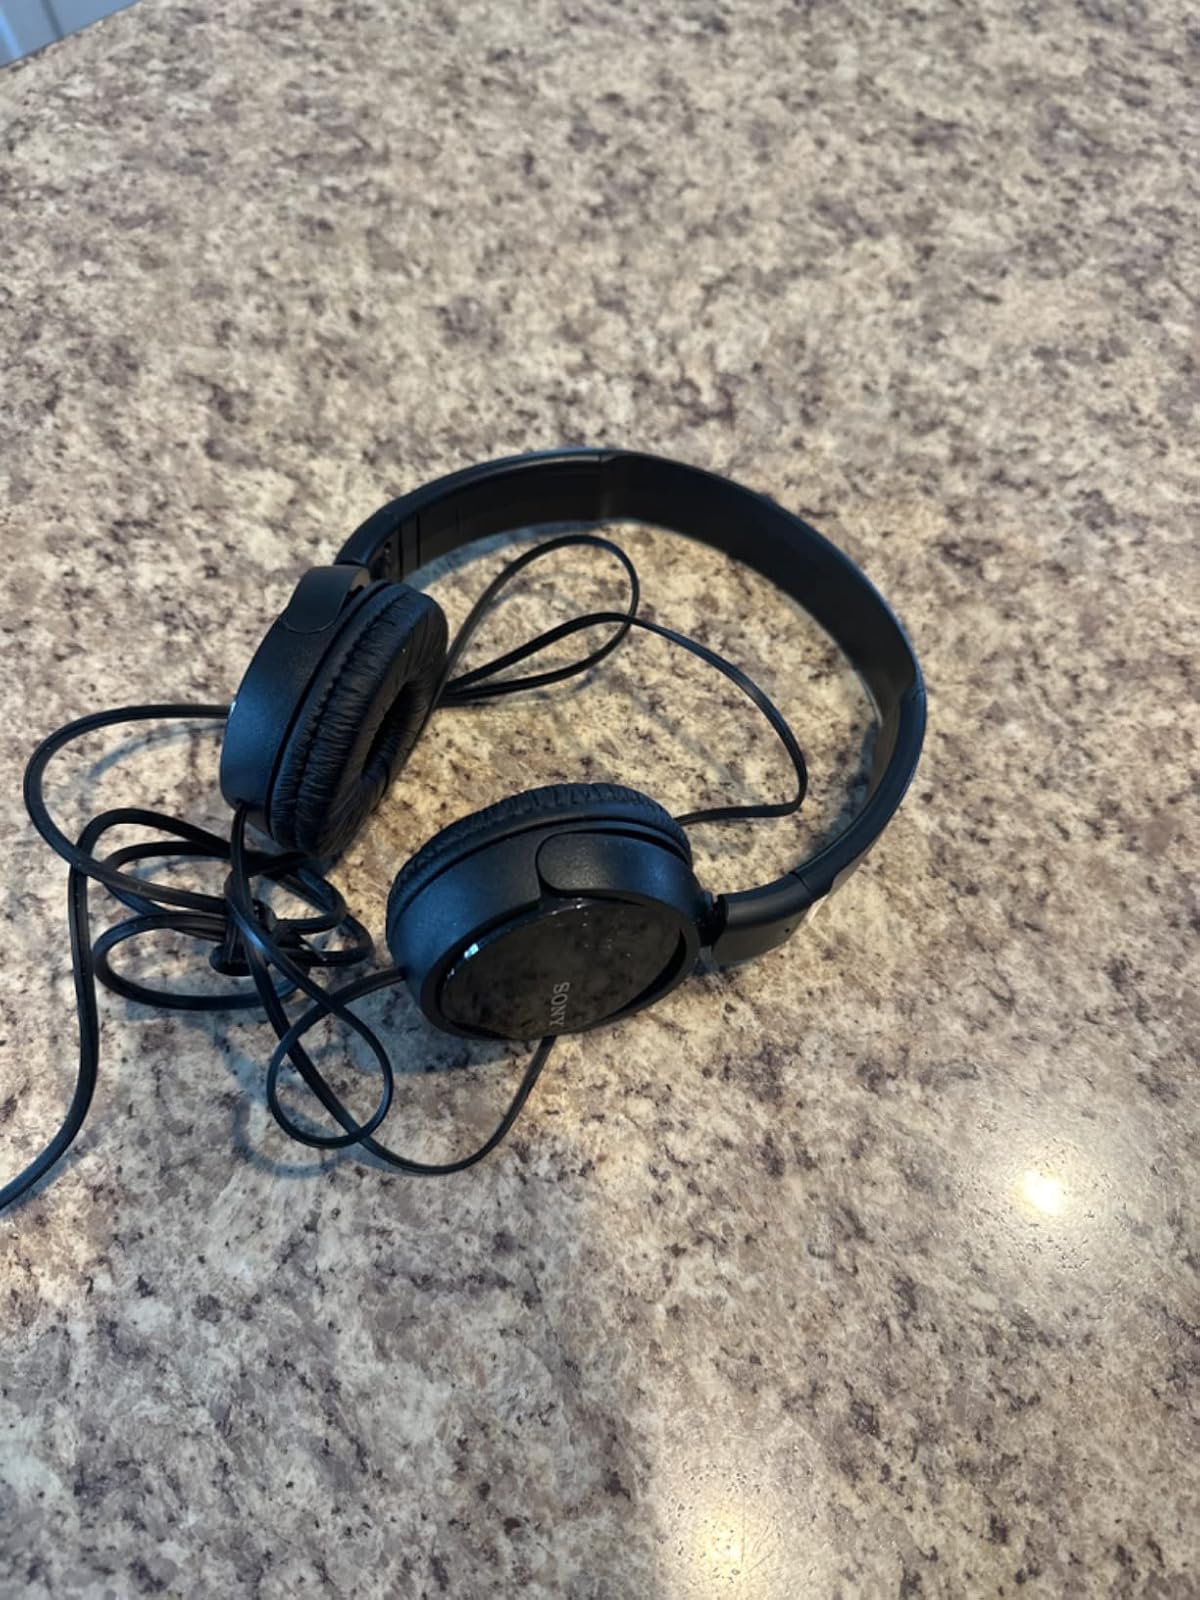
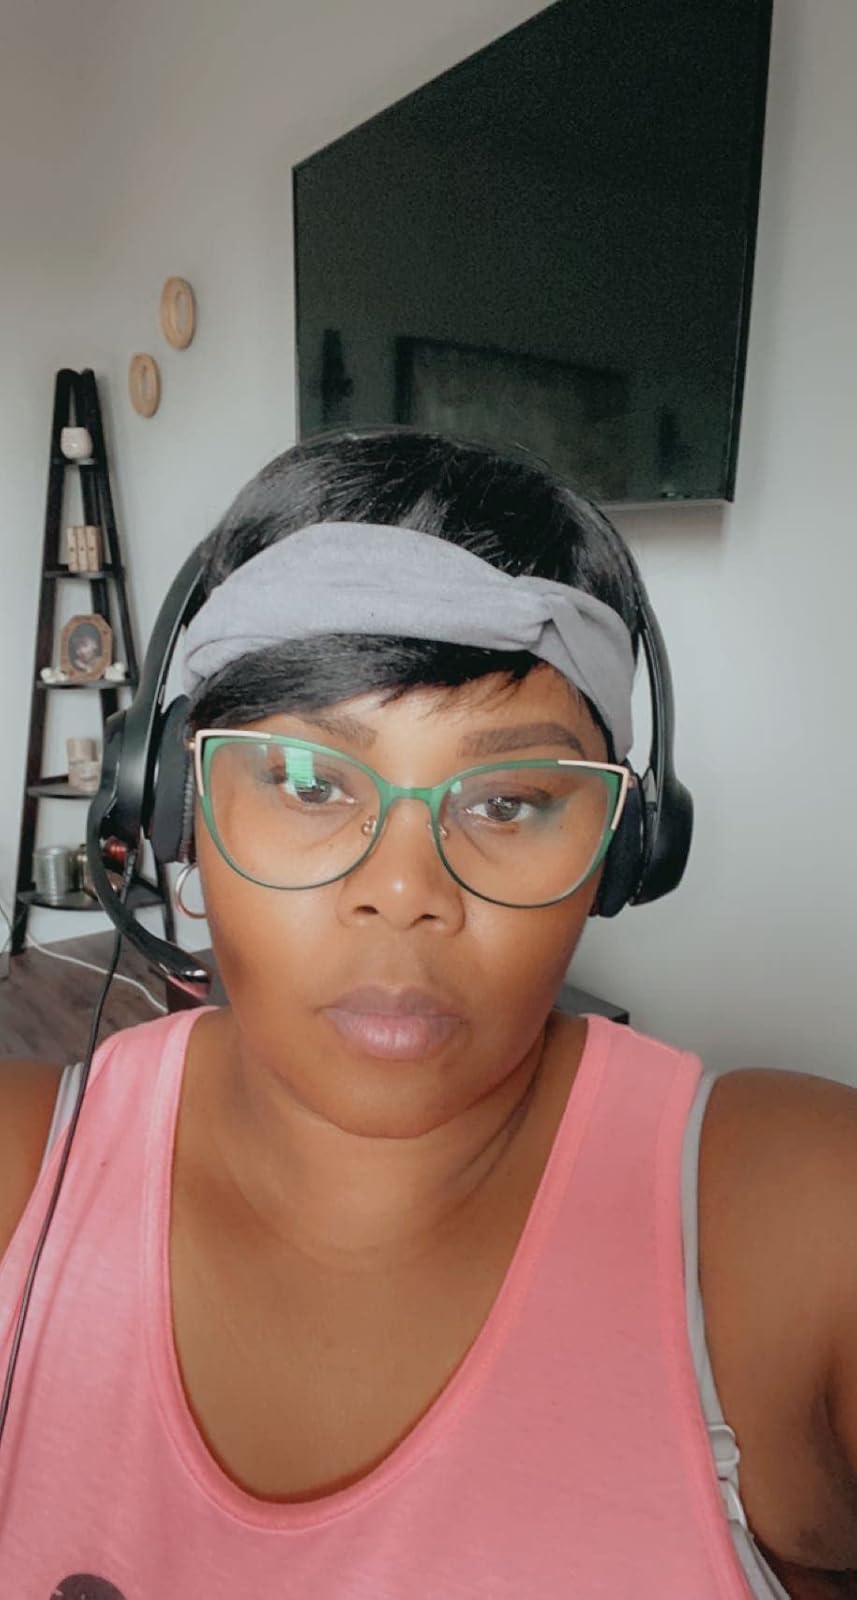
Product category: headphones
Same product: no